Swiss locomotive and railcar classification

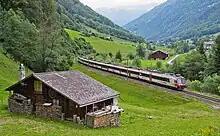
RBDe 560 near Linthal, 23 June 2009.

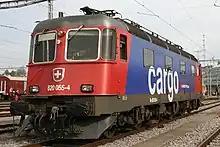
Re 620 055–4 at Lausanne, 28 October 2007.

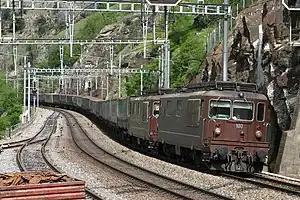
The BLS's unrenumbered Re 4/4 (Re 425) no 180 at Lalden, 25 May 2007.

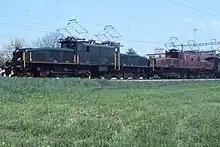
New numbers have not been applied to the locomotive bodies of these heritage Crocodiles.

At the end of the 1980s, the Swiss Federal Railways began drafting a new computer compatible and UIC compliant numbering system for its motive power. The superscript indices in the existing scheme (e.g. Re 4/4, , ...) presented a particular problem for this draft new system's planned method of data collection. By 1988, the drafting process had led to a first draft of a UIC compliant numbering scheme, which, however, never came fully into operation. At that time, the plan was that the first digit of a vehicle's number would denote the number of drive axles, and the second digit would correspond with the superscript used for that vehicle's series under the original system (e.g. Re 4/4 would become Re 420). For locomotives with carrying axles, the oblique stroke included in the old name would be replaced by the digit 9 (e.g. Ae 4/7 would become Ae 497).